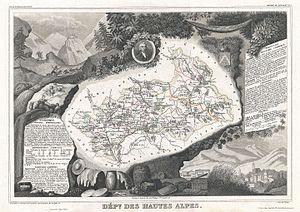
Cet article présente l'histoire, les caractéristiques et les événements significatifs ayant marqué le réseau routier du département des Hautes-Alpes en France.
Villar-d'Arêne, orthographiée localement Villar-d'Arène ou Villar d'Arène, est une commune française située dans le département des Hautes-Alpes, en région Provence-Alpes-Côte d'Azur. Elle fait historiquement partie de l'Oisans, bien qu'administrativement elle se rattache au Briançonnais depuis la création des départements après la Révolution française de 1789. Commune rurale, elle a compté au minimum 155 habitants en 1975, évoluant depuis plusieurs années, elle regroupe 330 habitants en 2014, répartis entre un village principal et plusieurs hameaux.